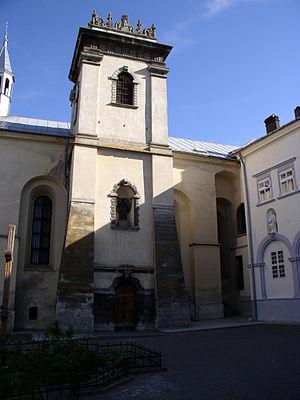
Les monastères d'Ukraine dépendent principalement des cinq églises qui coexistent en Ukraine :